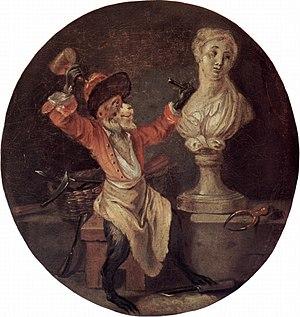
Singerie est le nom donné à un genre pictural montrant des singes imitant le comportement humain, souvent à la mode, comme un spectacle divertissant, toujours sous forme de satire. Le terme français est utilisé dans les autres langues pour définir ce genre.